Ny Vestergade 13

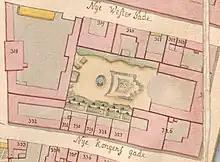
No. 318 seen on a detail from Christian Gedde's map of Copenhagen's West Quarter, 1757.

The site was originally part of a large property which comprised the entire western part of the block. This property was listed in the new cadastre of 1756 as No. 318 and belonged to Ulrik Frederik Edinger at that time. It was later divided into a number of smaller properties. The property was subsequently initially referred to as No. 318 E.